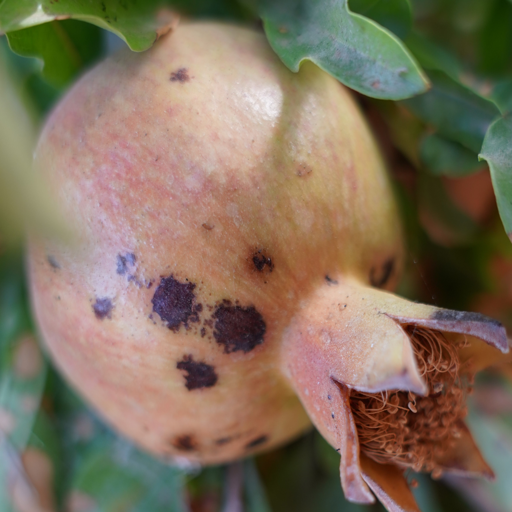
Label: Colletotrichum spp